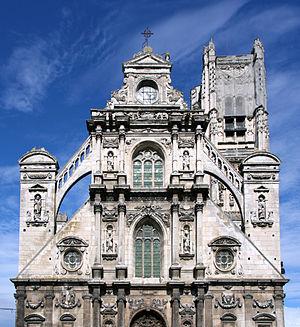
L'église Saint-Pierre ou Saint-Père, plus tard église Saint-Pierre-et-Saint-Paul puis appelée Saint-Pierre-du-Bourg, Saint-Pierre-en-Vallée ou Saint-Pierre-du-Pont, est une église catholique située à Auxerre dans le département français de l'Yonne, dans le nord de la Bourgogne, région Bourgogne-Franche-Comté en France. Elle dépend de l'archidiocèse de Sens-Auxerre.